Julien Quercia

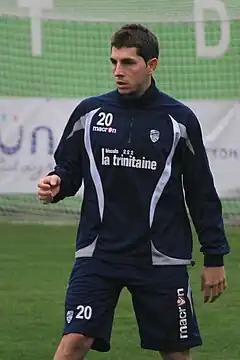
Quercia training with Lorient in 2013

Julien Quercia (born 17 August 1986) is a French former professional footballer who played as a midfielder or winger for Sochaux, Auxerre, and Lorient.